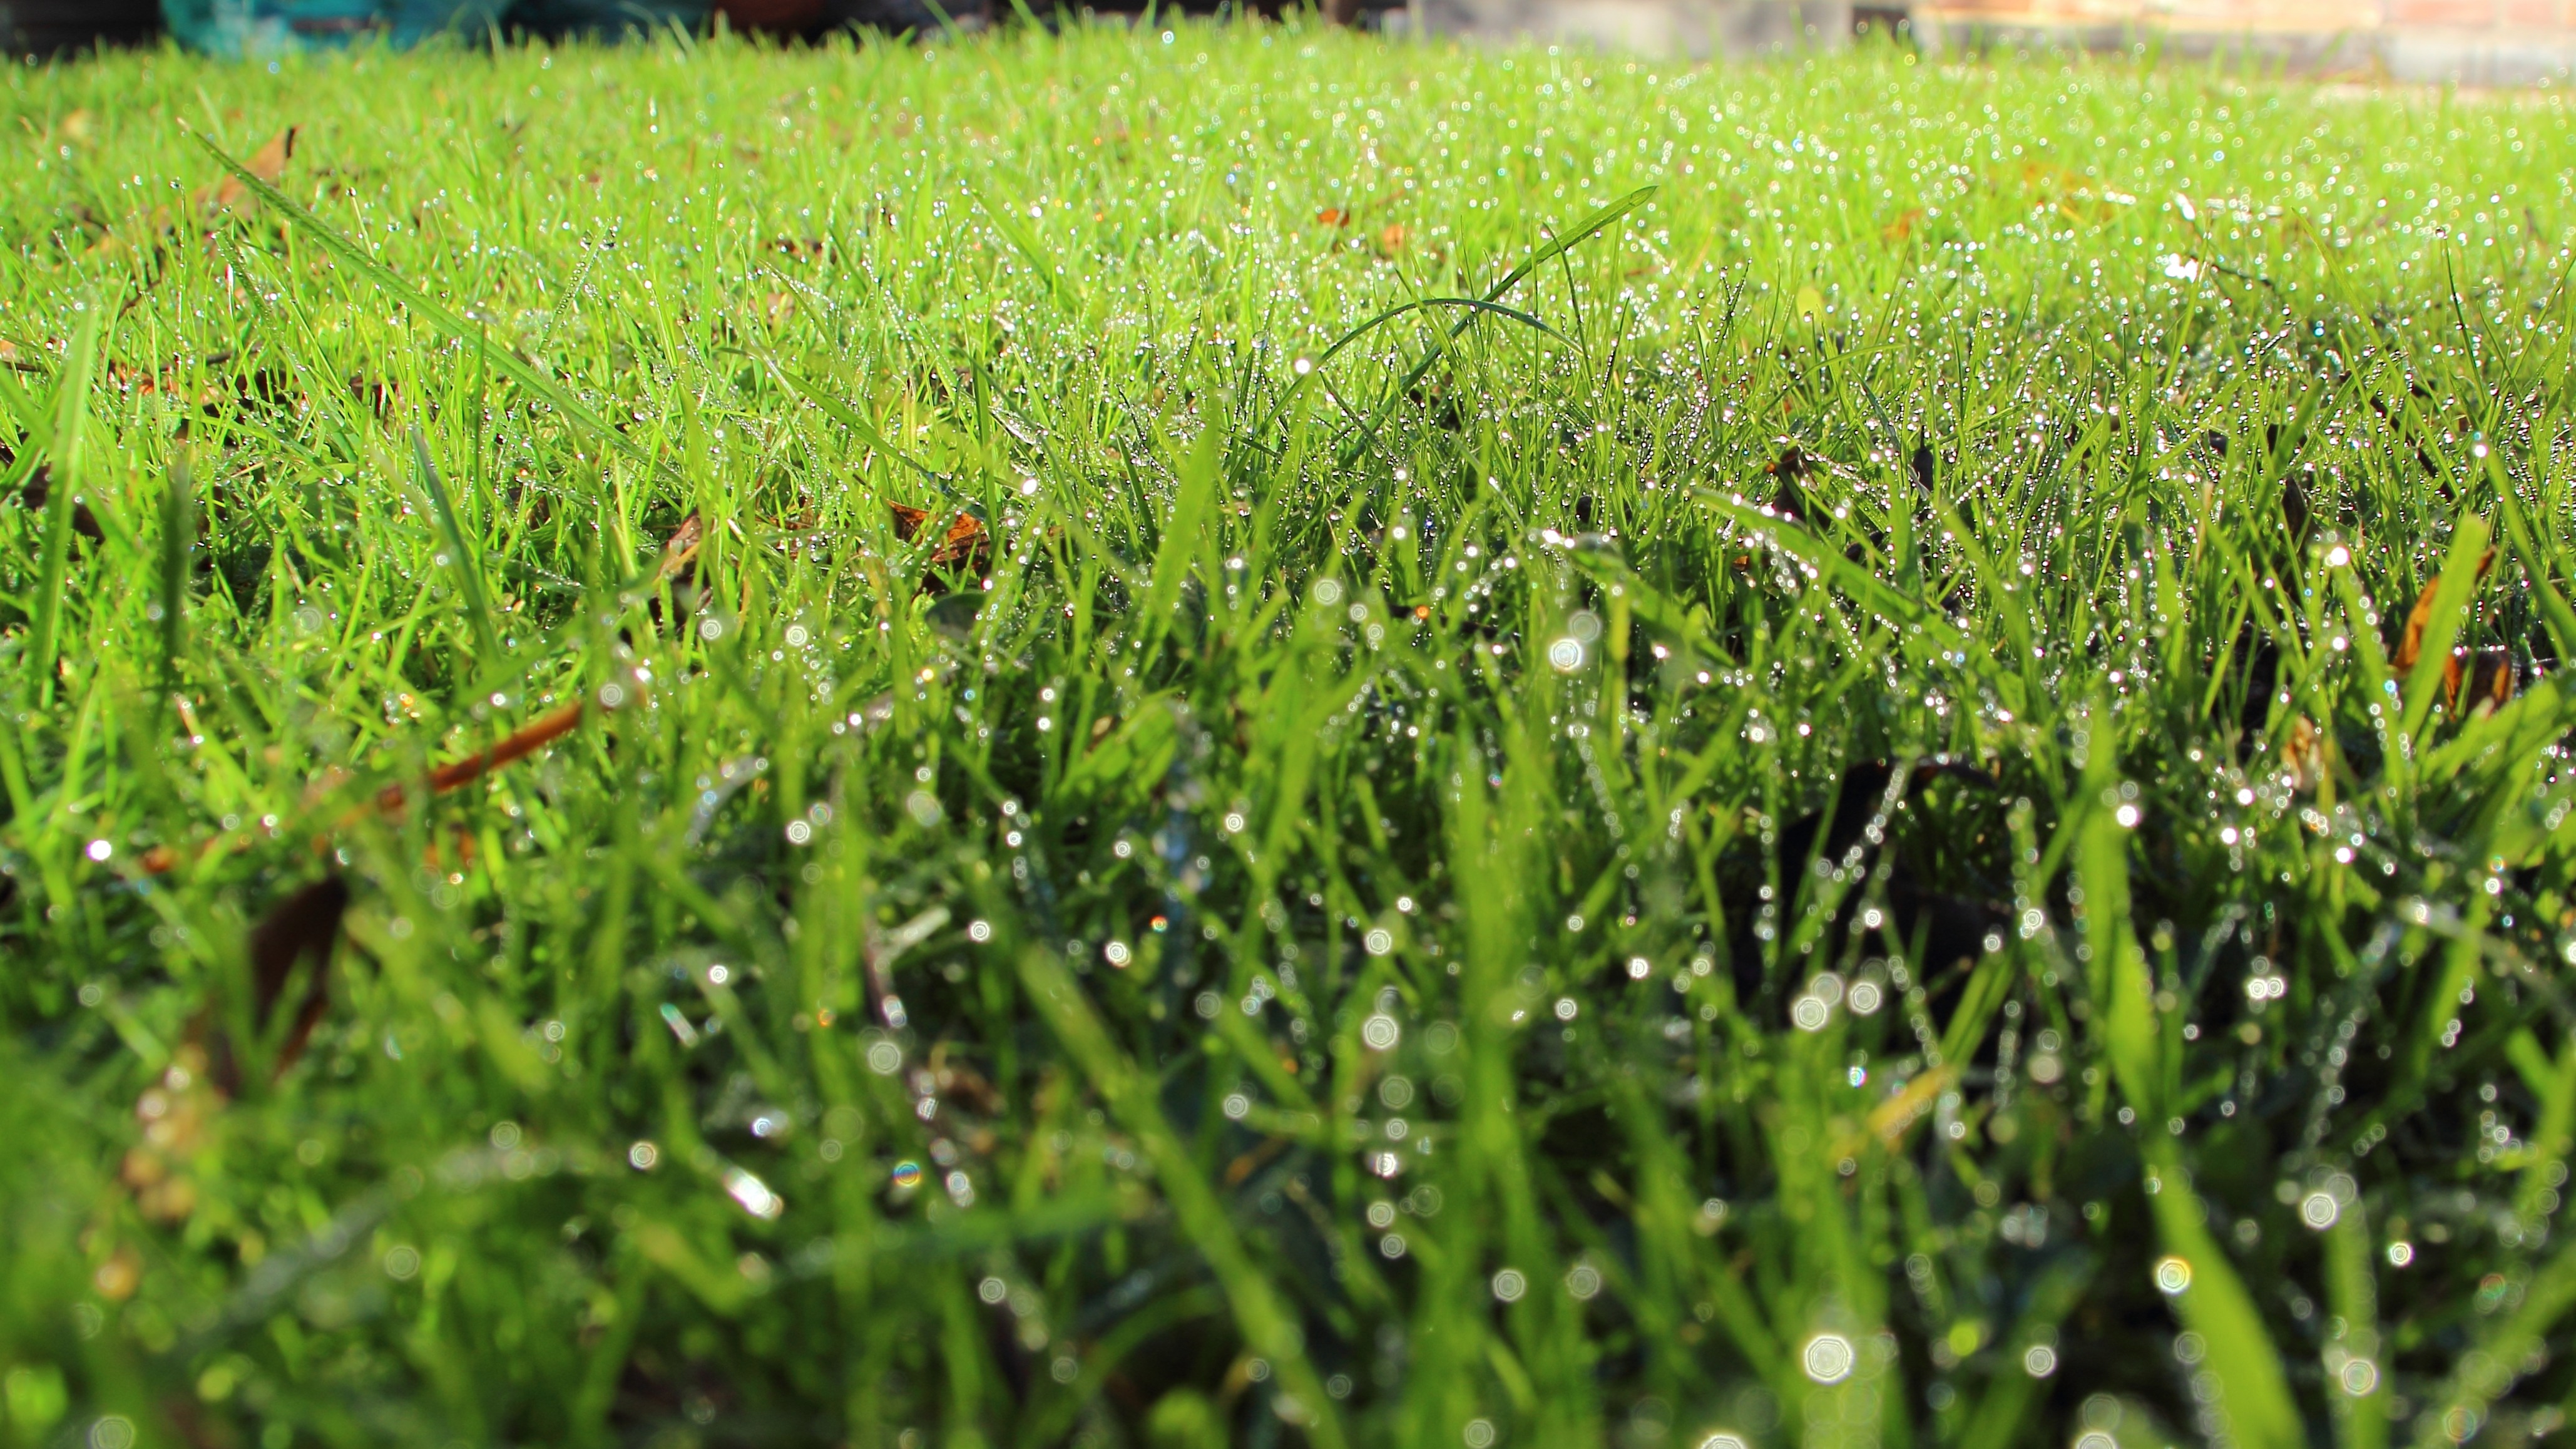
grass, cold, dew, plant, field, lawn, meadow, prairie, leaf, flower, wet, green, crop, pasture, agriculture, grassland, rush, paddy field, flowering plant, grass family, land plant